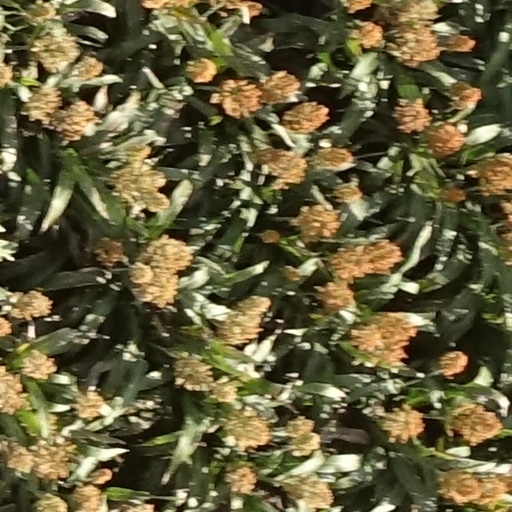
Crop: sorghum